Raphina

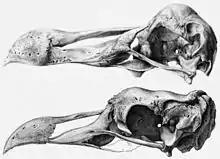
Skulls of the dodo and Rodrigues solitaire, the latter having been scaled up for comparison

Historically, the dodo was assigned the genus "Didus", now a junior synonym of "Raphus". In 1848, a new species within the now defunct genus "Didus", "D. nazarenus", was named by Hugh Edwin Strickland and Alexander Gordon Melville. To house their new species, as well as the other species known at the time, Strickland and Melville named the subfamily Didinae. In 1893 three species were assigned to the group "Pezophaps solitarius", "Didus ineptus", and the possible species "Didus borbonicus". Today, only two raphine species are known, with "Didus ineptus" becoming a junior subjective synonym of "Raphus cucullatus"; "Didus? borbonicus" now classified as the ibis "Threskiornis solitarius"; and "Didus nazarenus" being identified as synonymous with "Pezophaps solitarius".